Economic history of Italy

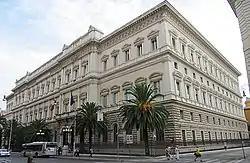
Palazzo Koch in Rome, seat of the Bank of Italy

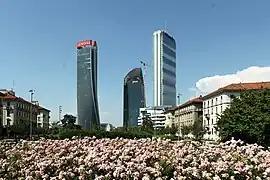
The skyscrapers of CityLife business district in Milan

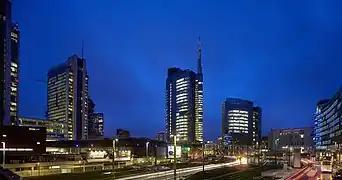
The skyscrapers of Porta Nuova business district in Milan

From 1964-1973, Italian GDP growth slumped to an average of 5.0% per year. Due to political, economical and social problems in the country during the late-1960s and most of the 1970s, the economy stagnated. In 1975, Italy entered its first recession after that of the late-1940s. The problems included an increasingly high inflation rate, high energy prices (Italy is highly dependent on foreign oil and natural gas resources), and increasing public debt. A series of emergency austerity measures were implemented, including reform of the sliding wage scale. As a result, Italy broke from recession by 1983, and inflation dropped to 12% from a high of 22%. While growth increased, unemployment steadily rose and deficits continued to rise. A decrease in energy prices and lowered value of the dollar led to foreign exchange being liberalised and rapid economic regrowth. In 1987, Italy briefly surpassed the British economy, becoming the sixth in the world.